Sacred Heart Cathedral (Davenport, Iowa)

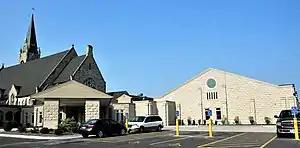
Sears Center Diocesan Hall

In 1889, Bishop Cosgrove decided that a new, larger church should be built. The parish was out-growing the old church and there was a desire for a structure with more of a cathedral image. The church property sits in a residential area where the city's Irish community resided from the 1850s to 1900. Because a disproportionate number of people had their origins in County Cork the neighborhood became known as Cork Hill.